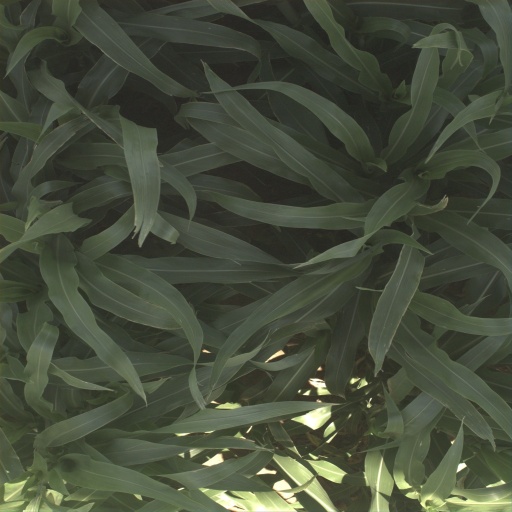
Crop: sorghum